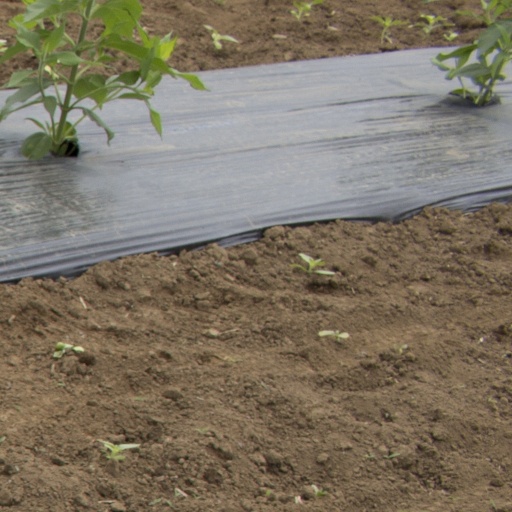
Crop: Jerusalem artichoke